William Evanina

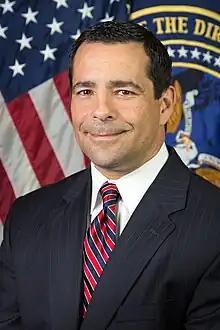
Official portrait, 2014

William R. Evanina (born 1967) is an American national security official who served as director of the United States National Counterintelligence and Security Center (NCSC) until his January 2021 resignation. As director of the NCSC he was the head of national counterintelligence for the U.S. Government. Evanina previously served as director of the Office of the national counterintelligence executive (ONCIX) before it transitioned into the NCSC. Prior to his service as national counterintelligence executive, he was the chief of the Counterespionage Group for the Central Intelligence Agency. He gained his initial law enforcement experience as a special agent for the Federal Bureau of Investigation.